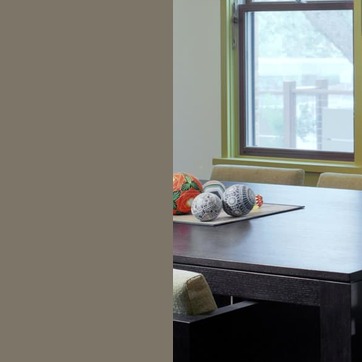
Material: food